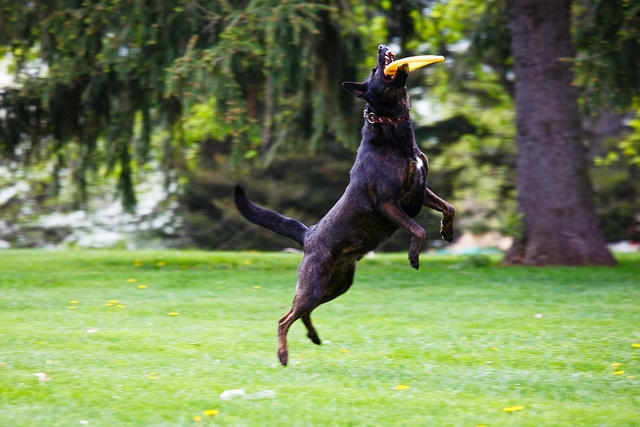
A black dog jumping through the air catching a frisbee in it's mouth.
A dog jumping in a grassy field to catch a Frisbee.
A black dog jumps to catch a yellow Frisbee.
A black dog jumping to catch a frisbee
A dog is jumping and catching a frisbee.